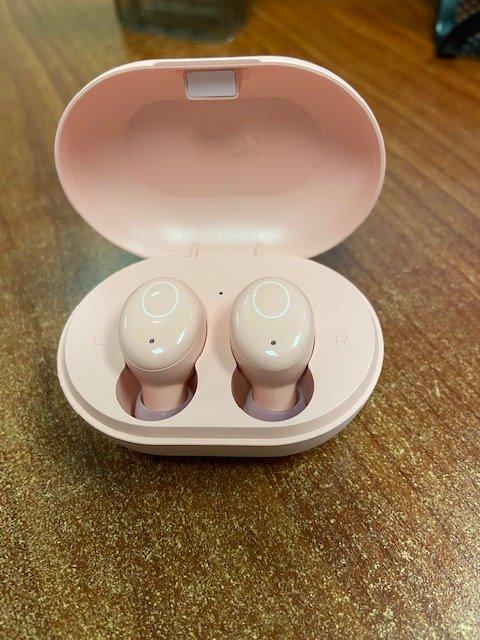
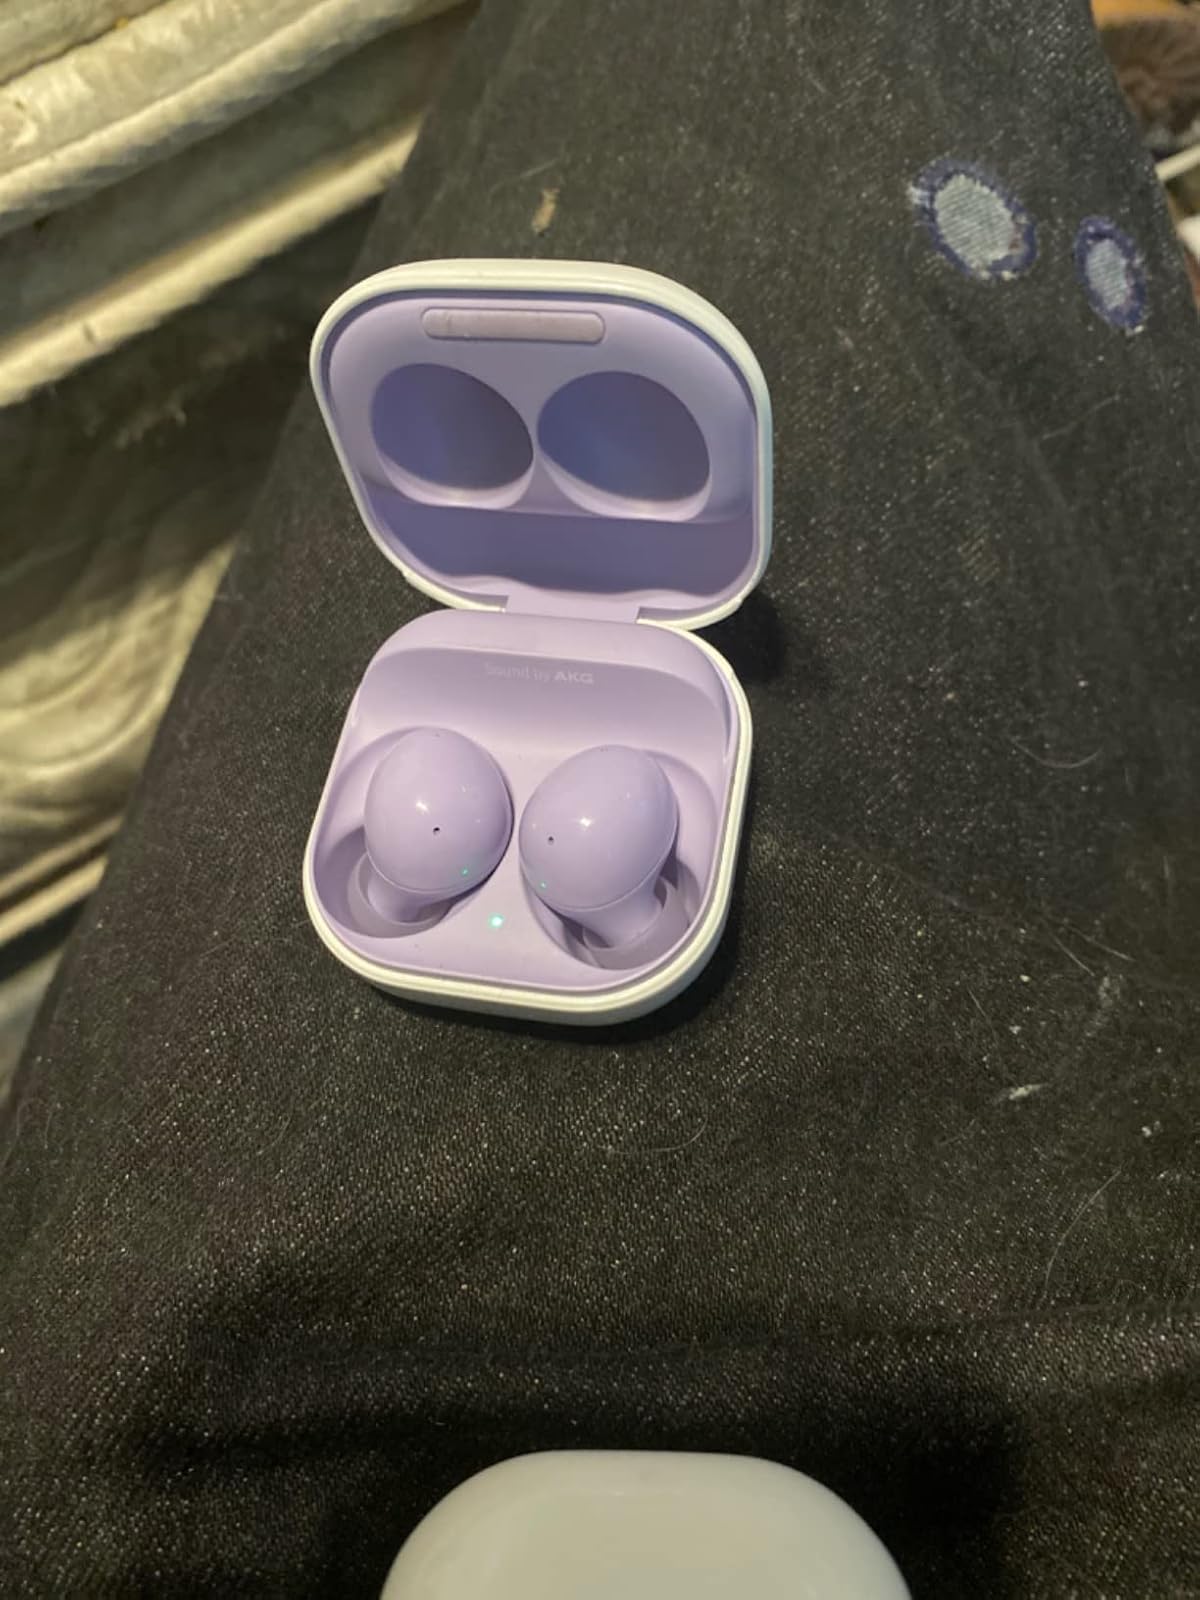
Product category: earbuds
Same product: no